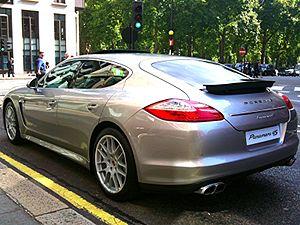
Porsche Panamera
La Porsche Panamera est une berline quatre portes sportive de luxe du constructeur automobile allemand Porsche. D'un genre inédit pour la marque, la Panamera est censée directement concurrencer les Maserati Quattroporte, Mercedes-Benz Classe CLS Shooting Brake, Classe S, Classe E 63 AMG, Audi S7, et RS6, RS7 S8, BMW Série 6 Gran Coupé et BMW Série 7, Aston Martin Rapide, Jaguar XJ ou encore la toute dernière Tesla Model S. La Panamera, dont le nom a été choisi en hommage à la course mexicaine dénommée Carrera Panamericana, a pour objectif de concilier la sportivité d'une GT et le confort d'une berline, tout en maîtrisant la consommation et les rejets de CO₂. Le magazine Auto Bild lui décerne d'ailleurs le « volant d'or » dans la catégorie « voiture performante de luxe ».